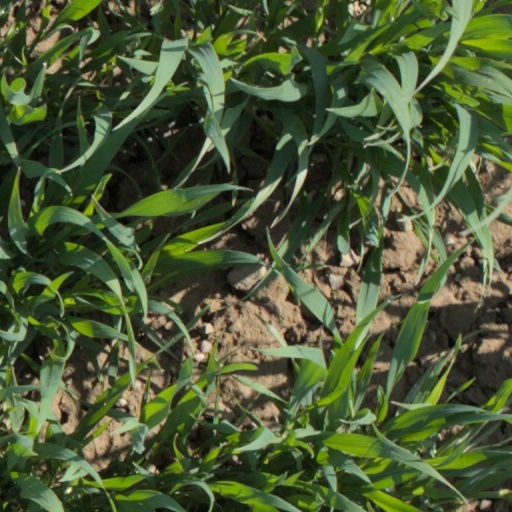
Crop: wheat